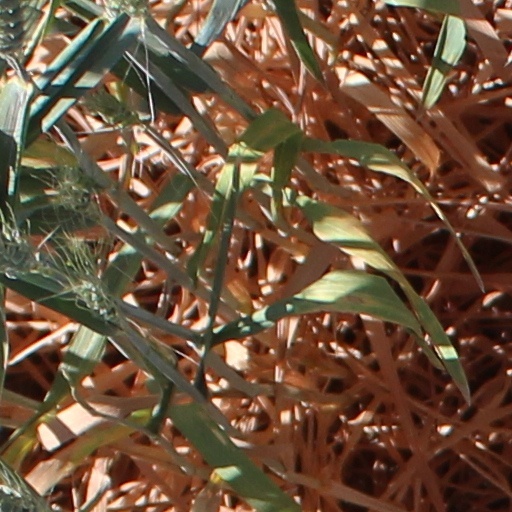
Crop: wheat